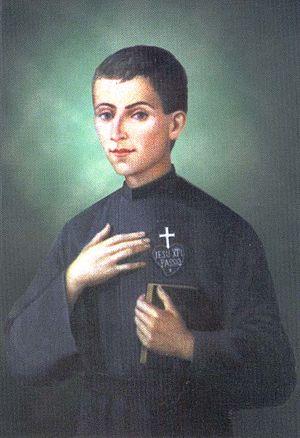
Le bienheureux Luigi Campidelli, est né en 1868 à Rimini, dans la province d'Émilie-Romagne, dans une famille pauvre et pieuse, quatrième enfant de Giuseppe et Filomena Campelli.
Cette liste de saints concerne les saints et les bienheureux, reconnus comme tels par l'Église catholique, ayant vécu au XIXᵉ siècle. À ce jour, l'Église a donné comme modèles évangéliques 318 saints du XIXᵉ siècle.